1984 Summer Olympics medal table

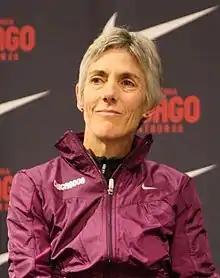
Joan Benoit won the inaugural women's marathon.

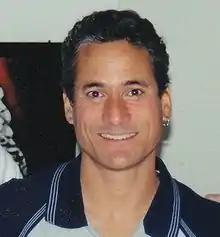
Greg Louganis won the men's 3 metre springboard and 10 platform diving competitions.

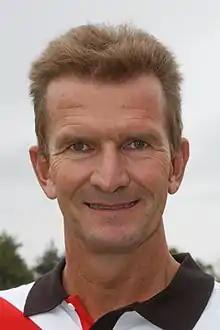
Michael Gross won gold medals in the men's 100 metre butterfly and men's 200 metre freestyle swimming events.

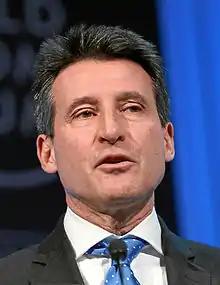
Sebastian Coe became the first person to successfully defend the men's 1500 metre title.

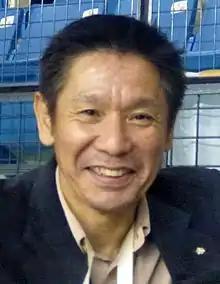
Kōji Gushiken won gold medals in the men's all-around individual and rings gymnastics competitions.

The medal table is based on information provided by the International Olympic Committee (IOC) and is consistent with IOC convention in its published medal tables. The table uses the Olympic medal table sorting method. By default, the table is ordered by the number of gold medals the athletes from a nation have won, where a nation is an entity represented by a National Olympic Committee (NOC). The number of silver medals is taken into consideration next, and then the number of bronze medals. If teams are still tied, equal ranking is given and they are listed alphabetically by their IOC country code.